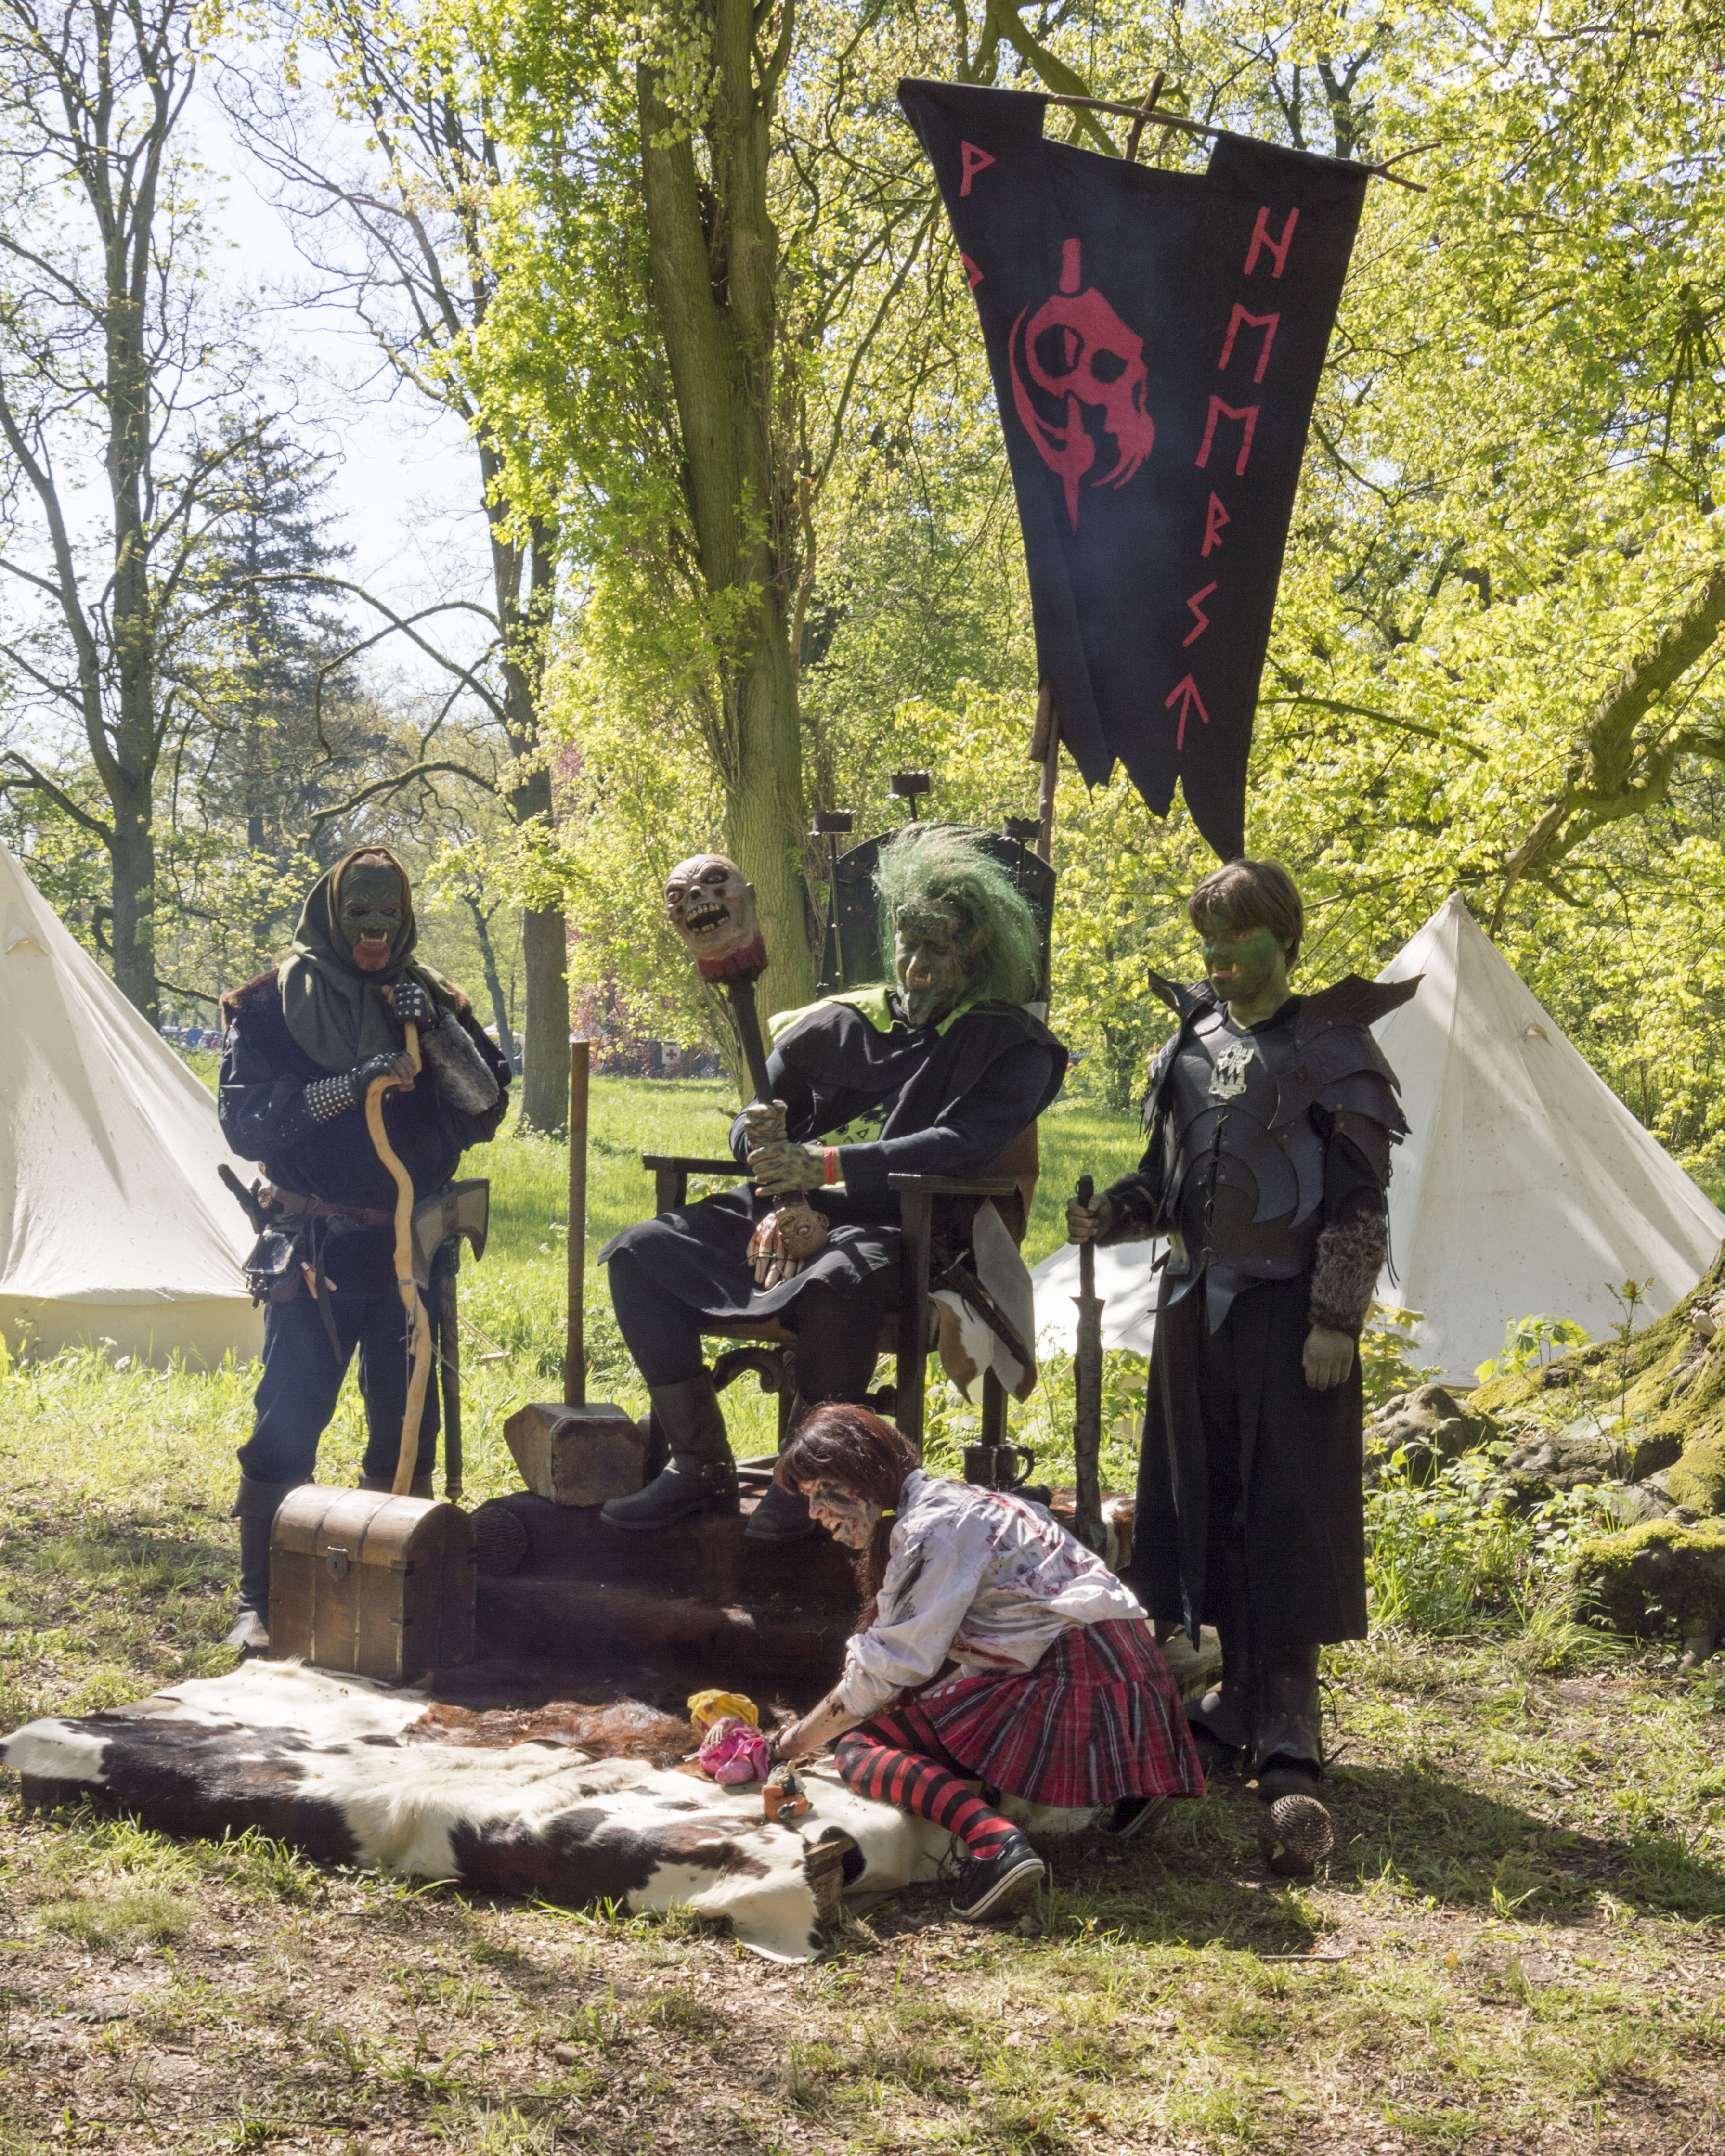
outdoor, walking, people, photography, van, photo, nikon, cosplay, memorial, holland, festival, nederland, netherlands, de, fun, dutch, outdoorphotography, picture, photograph, fotos, foto, fotografie, pd, event, costume, kasteel, middle ages, paulvandevelde, pdvandevelde, padagudaloma, dordrecht, nederlandinfotos, eventphotography, evenementenfotografie, pvdvfotografie, pdvandeveldedordrecht, nederlandsefotografie, dutchphotogaraphy, totallydutch, fotografienederland, hollandsefotografie, fotografieholland, velde, haarzuilens, dehaar, elfia, eff, kasteeldehaar, elffantasyfair, elfiahaarzuilens, elfia2014, eff2014, zoooombie